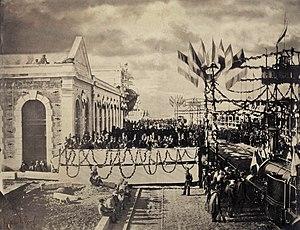
La Compagnie des chemins de fer du Midi et du Canal latéral à la Garonne est l'une des anciennes grandes compagnies privées de chemin de fer française. Son réseau desservait la partie du sud-ouest de la France comprise entre la Garonne et les Pyrénées. À l'époque, le territoire français était partagé entre six grandes compagnies ferroviaires, la Compagnie du Midi étant la seule n'ayant pas d'accès direct à la capitale.
Cette page concerne l'année 1857 du calendrier grégorien.